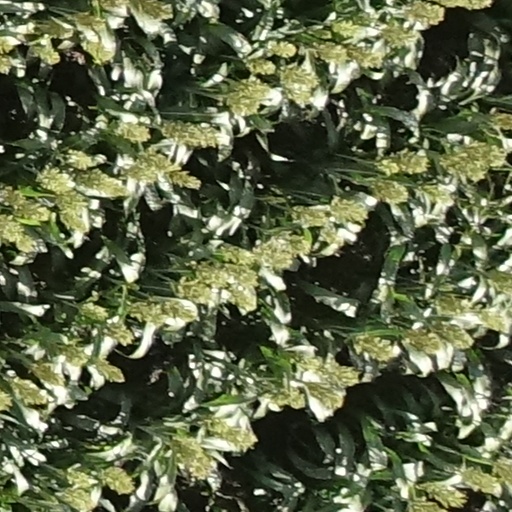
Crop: sorghum